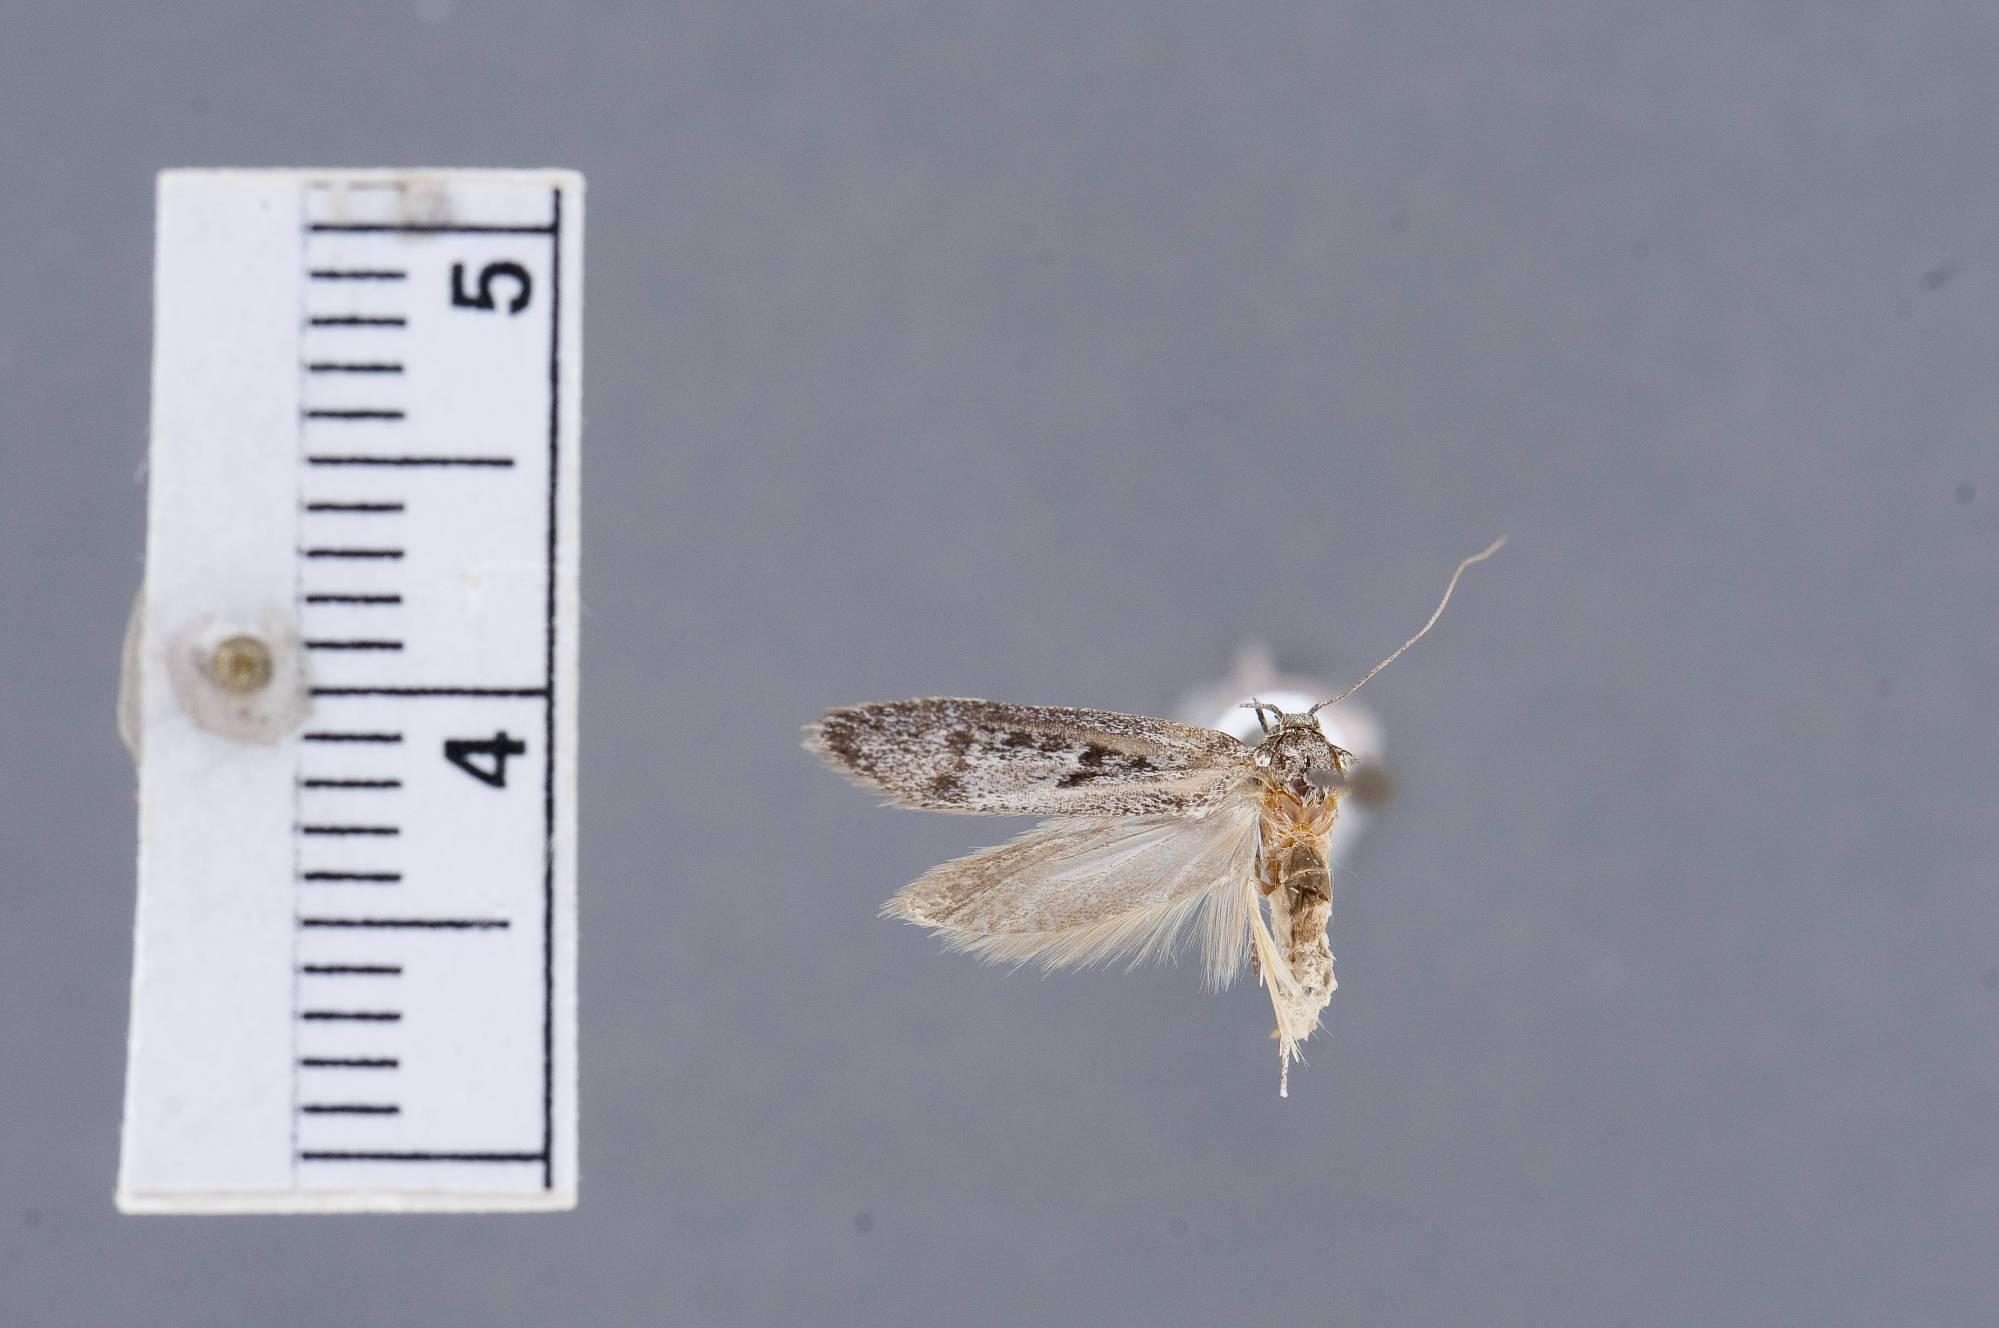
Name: Talitha anomala
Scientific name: Talitha anomala Clarke, 1978
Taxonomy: Animalia, Arthropoda, Insecta, Lepidoptera, Glossata, Oecophoridae, Oecophorinae
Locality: Guatacan, 1100 m, Santiago, Chile
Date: Oct 1952